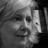
Emotion: happy